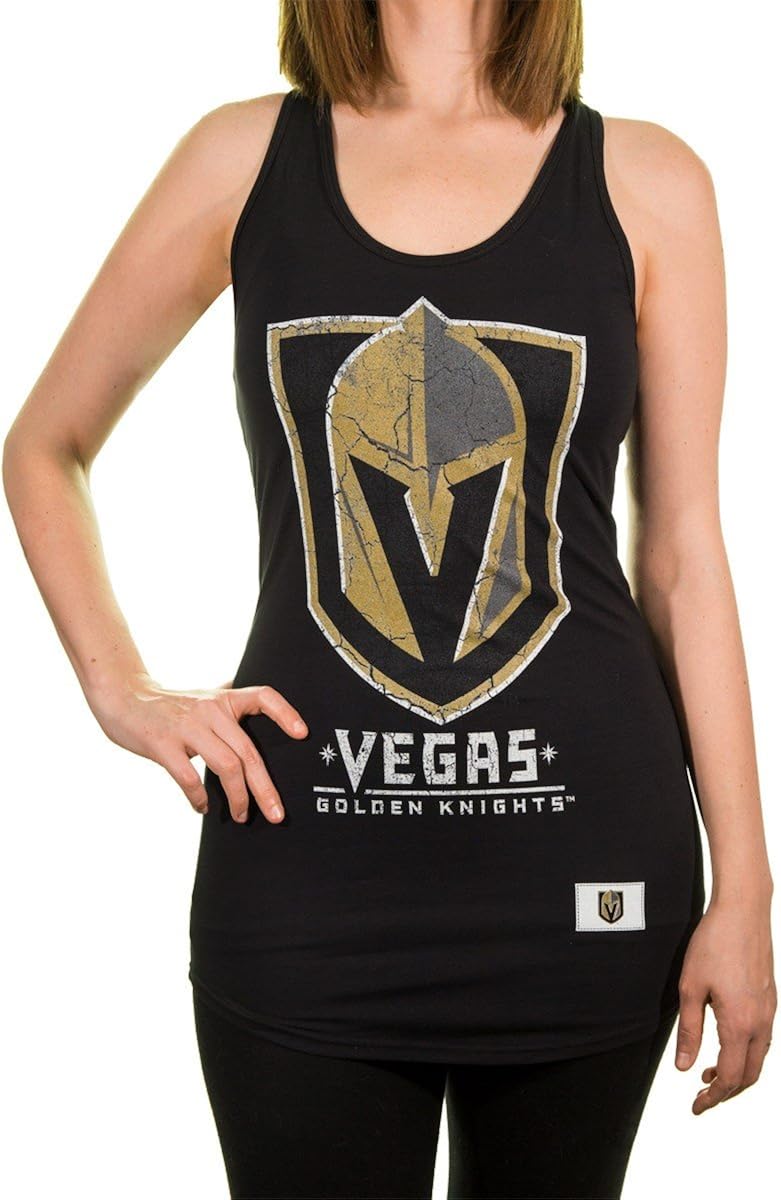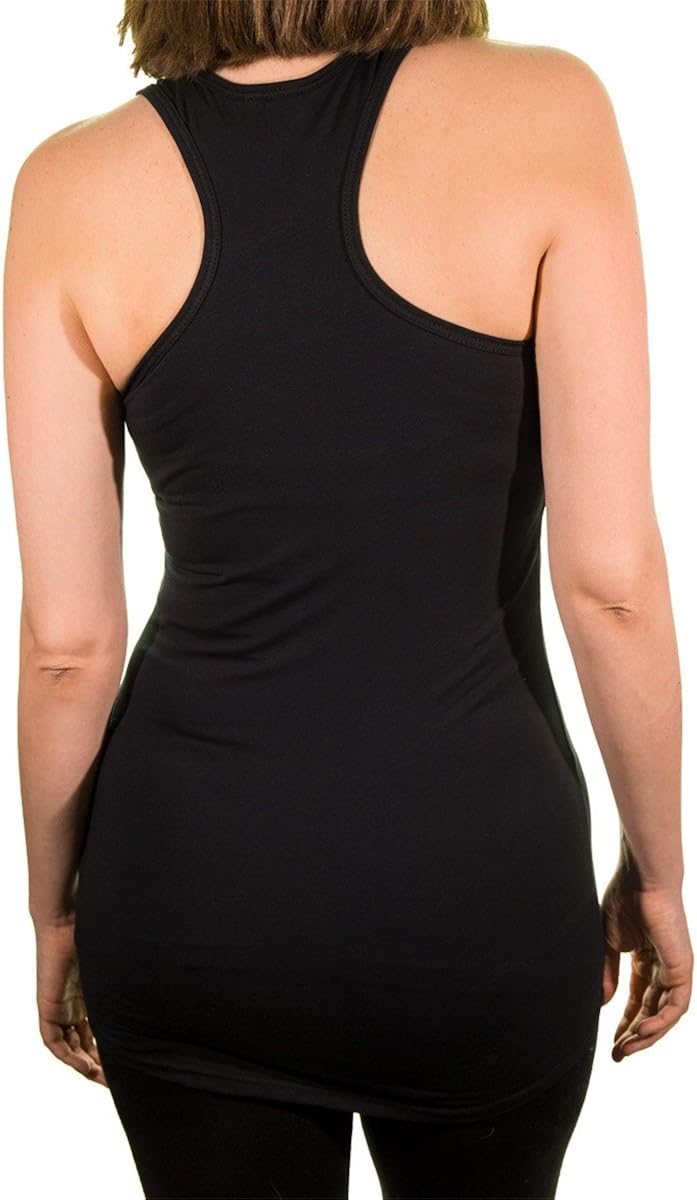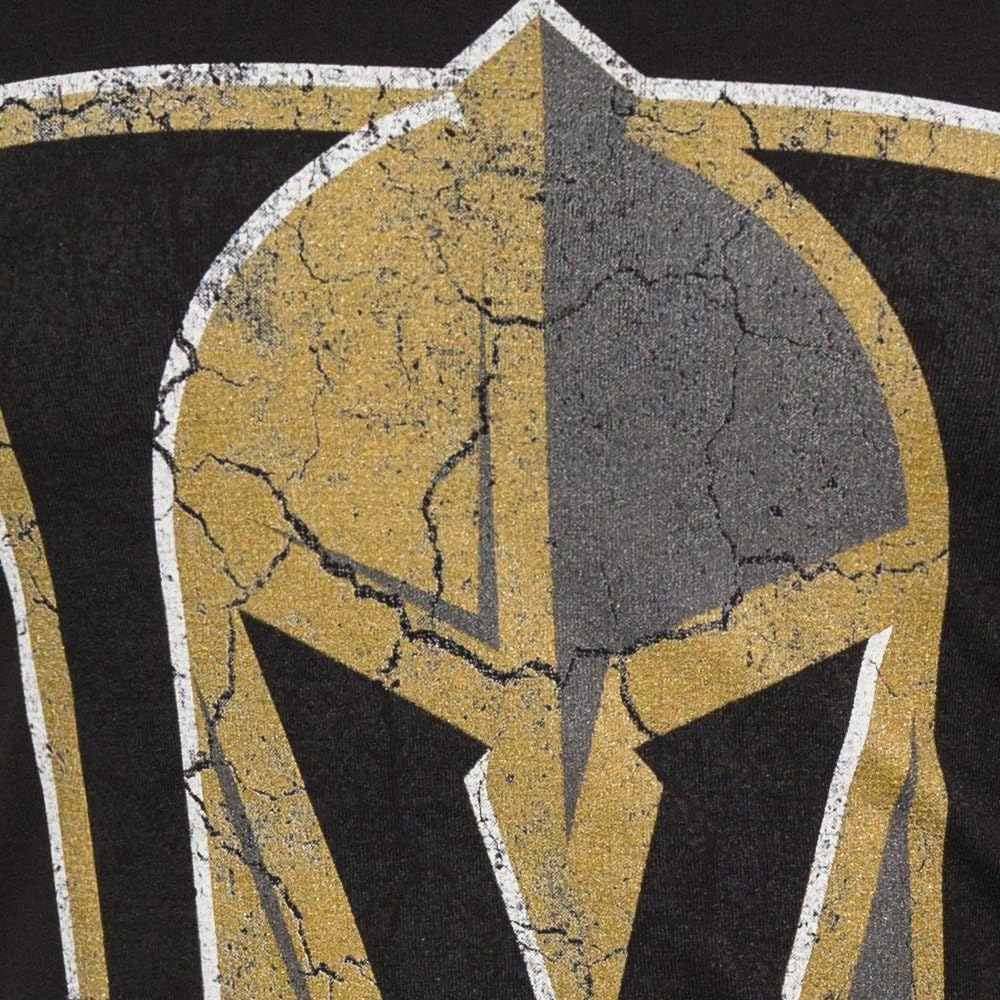
NHL Junior Ladies Racerback Body Fit Tank Top
Category: AMAZON FASHION
Show your team pride in this Officially Licensed NHL Junior Ladies Racerback Body Fit Tank Top! Perfect everyday tank top or cover up, super comfy and hugs your body shape. If you don't like a tight fit, you may need to size up! Racerback, scoop neck, distressed logo and longer fit - these look amazing with leggings!
Features: 100% Spandex | Pull On closure | Machine Wash | Officially Licensed NHL Product With Hangtags | Fitted Tank Style, Racerback Cut | Screen Printed Distressed Front Logo | Soft Premium Fabric, 95% Cotton/5% Spandex | Pairs Great With Swimwear, Shorts, and Leggings!